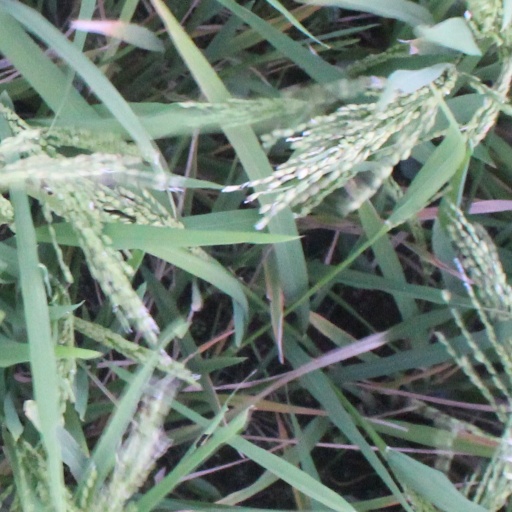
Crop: rice